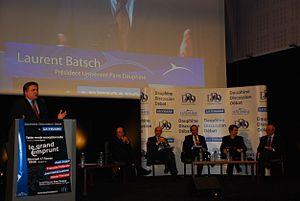
Débat sur le grand emprunt.
Un débat est une discussion ou un ensemble de discussions sur un sujet, précis ou de fond, à laquelle prennent part des individus ayant des avis, idées, réflexions, opinions plus ou moins divergentes.